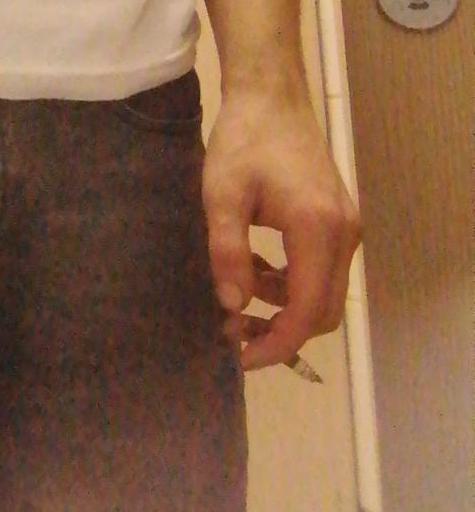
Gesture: no_gesture